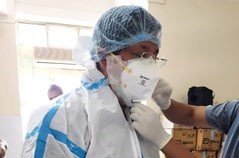
Objects detected:
Mask
Gloves
Gloves
Coverall